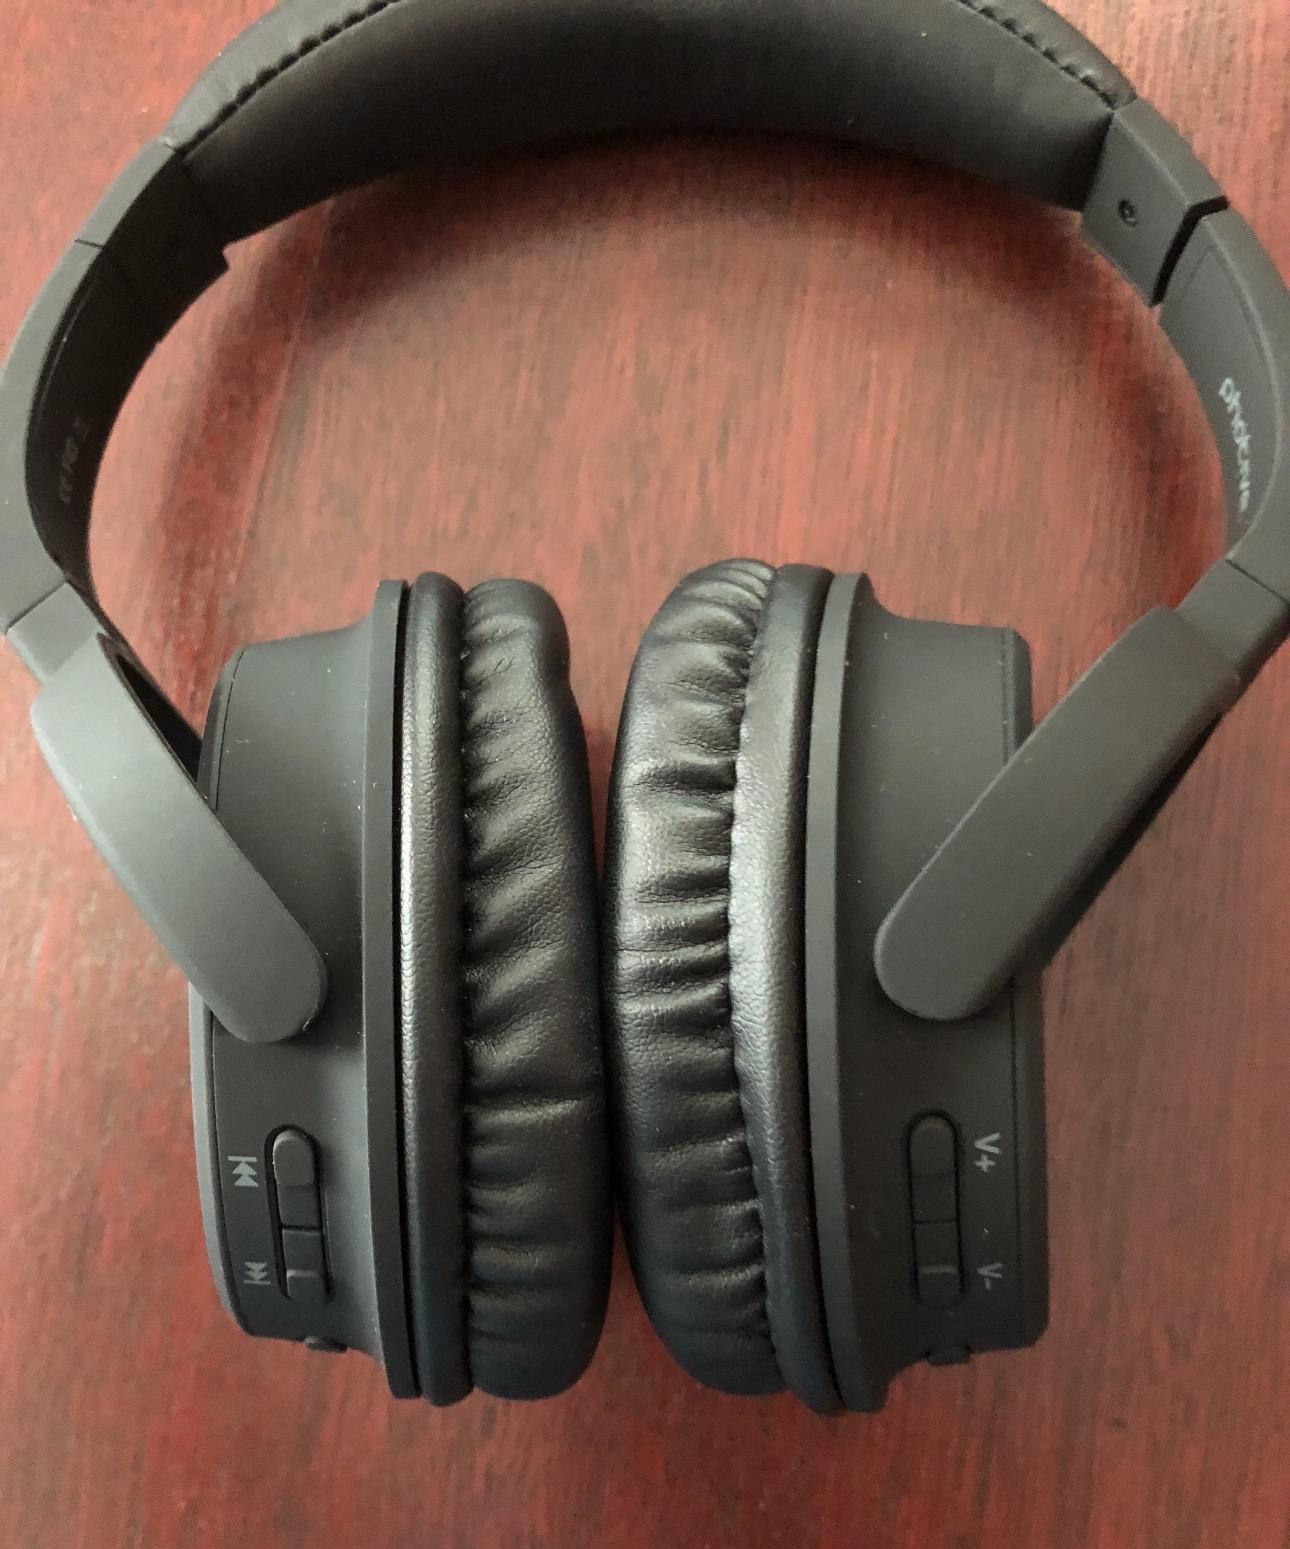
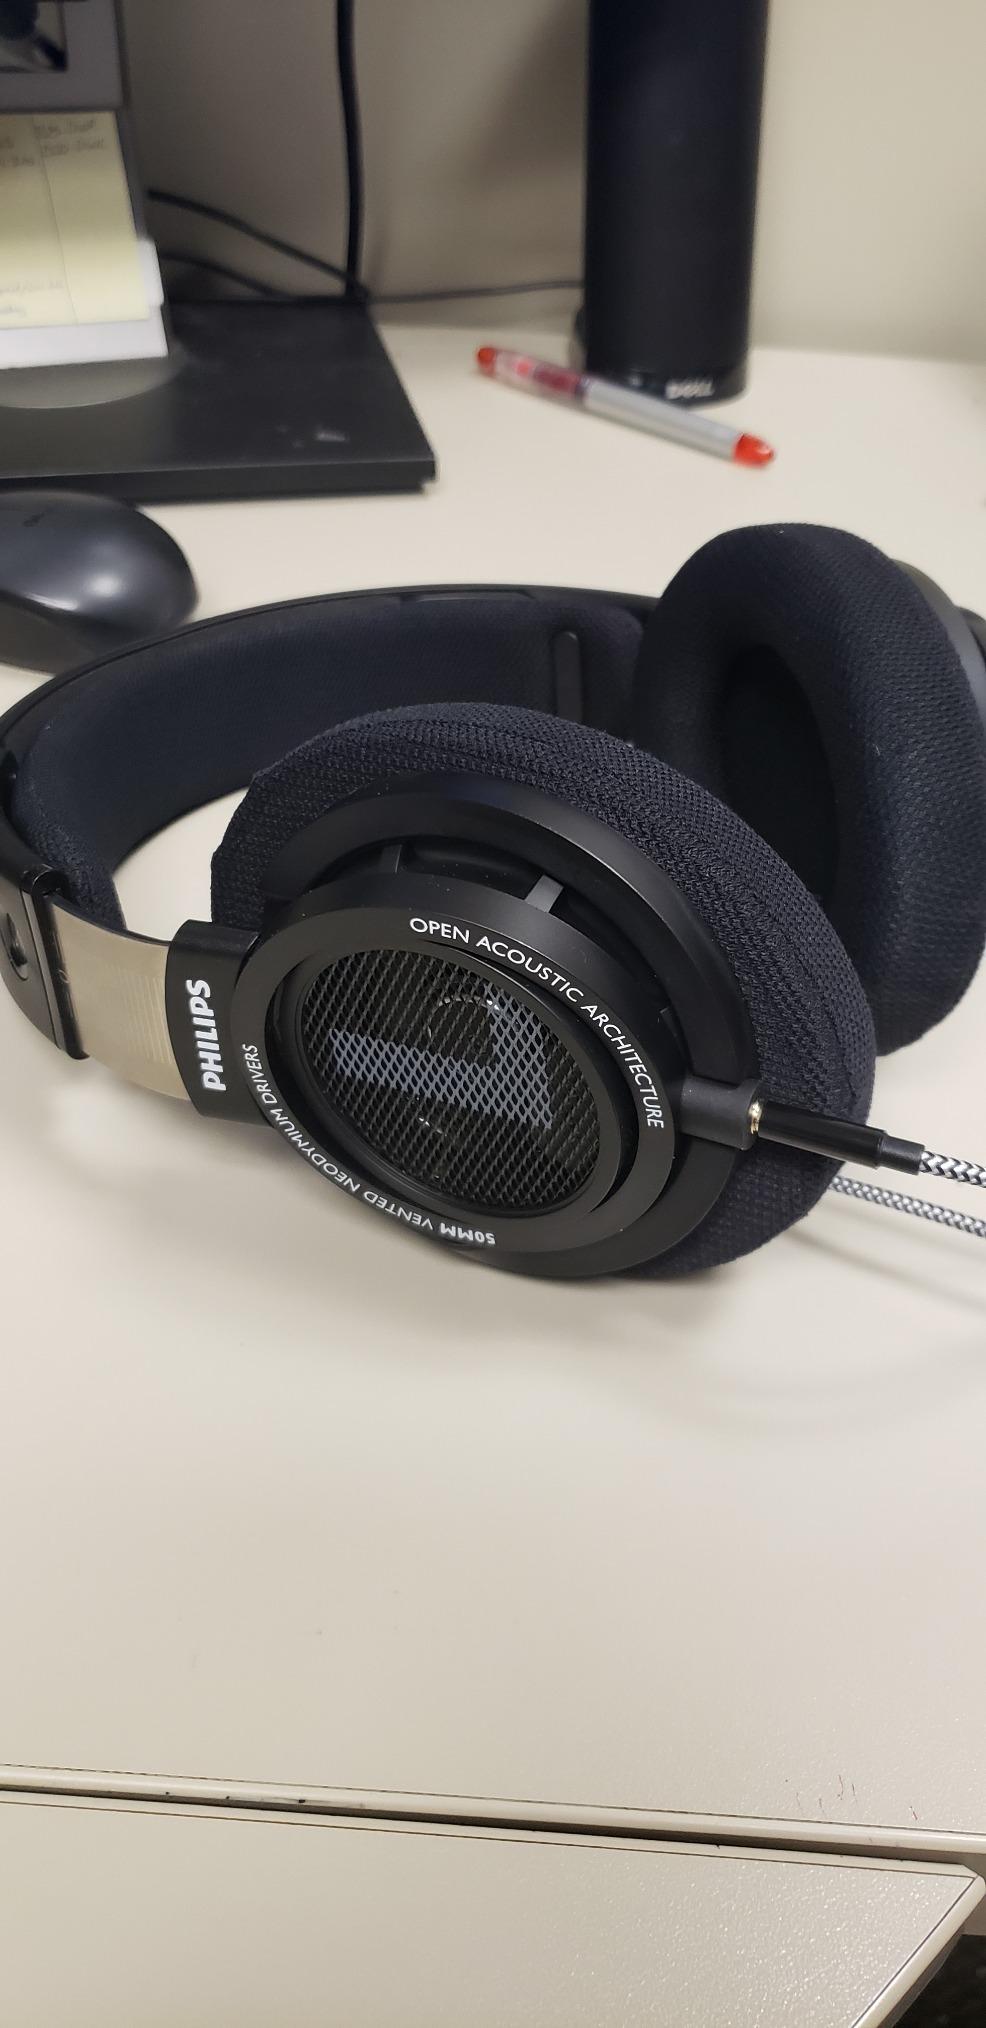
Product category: headphones
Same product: no